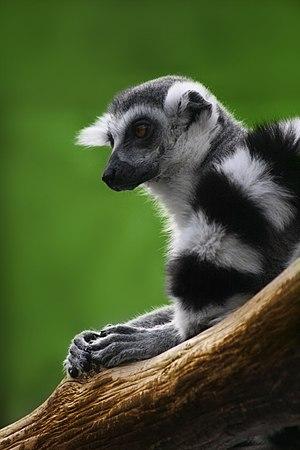
Le Lémur catta (Lemur catta) est un gros lemuriforme de la famille des lémuriens. Photo prise dans le Tierpark Hellabrunn à Munich.
Toutes les espèces de lémuriens sont des primates strepsirrhiniens endémiques de Madagascar. Elles vont du Microcèbe de Mme Berthe, le plus petit primate du monde, jusqu'à l'Indri. Toutefois, les espèces récemment éteintes avaient une taille beaucoup plus grande. En 2010, cinq familles, 15 genres et 101 espèces et sous espèces de lémuriens sont officiellement reconnus. Sur les 111 espèces et sous-espèces, l'Union internationale pour la conservation de la nature en classe huit comme en danger critique d'extinction, 18 en danger, 15 vulnérables, quatre quasi menacées, huit de préoccupation mineure, 41 sont considérées de données insuffisantes, et sept n'ont pas encore été évaluées. Entre 2000 et 2008, 39 nouvelles espèces ont été décrites et neuf autres taxons sont redevenus valides.